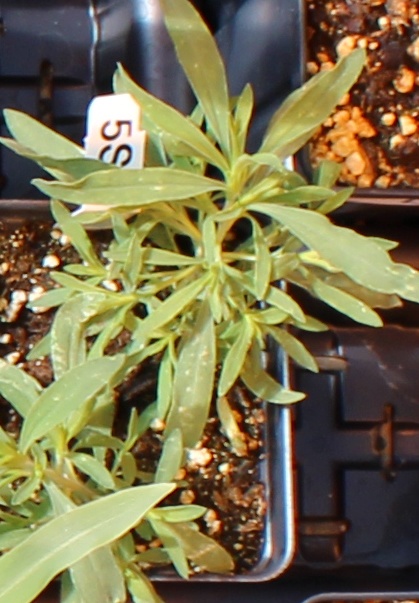
Label: Kochia